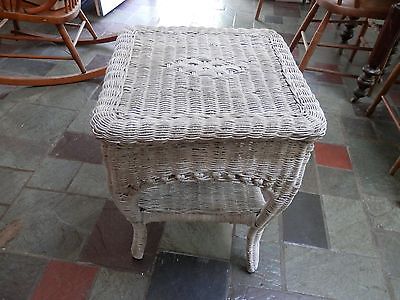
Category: table